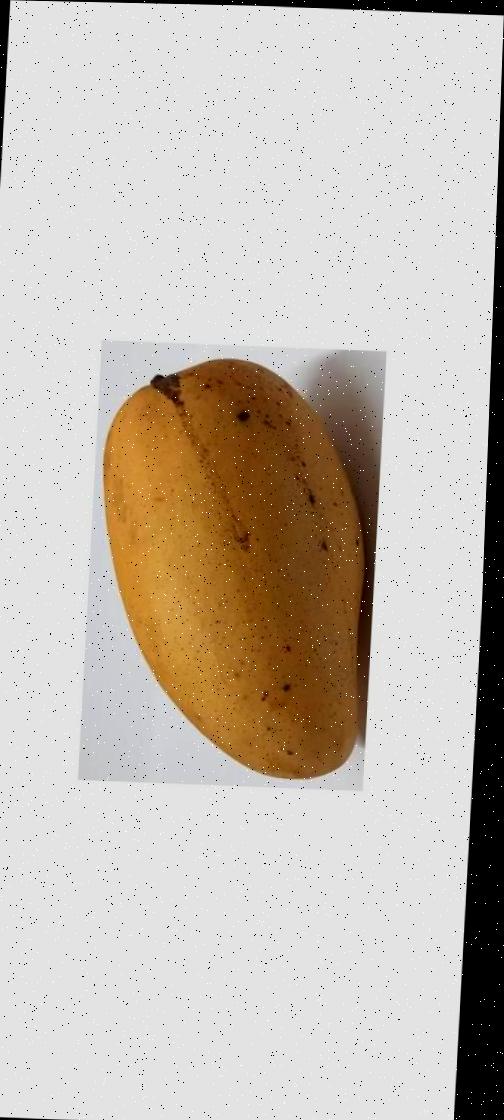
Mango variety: Katimon